International Red Cross and Red Crescent Movement

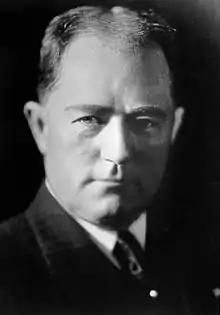
Henry Davison, Founding father of the League of Red Cross societies

On 16 October 1990, the UN General Assembly granted the ICRC observer status for its assembly sessions and sub-committee meetings, the first observer status given to a private organization. The resolution was jointly proposed by 138 member states and introduced by the Italian ambassador, in memory of the organization's origins in the Battle of Solferino. An agreement with the Swiss government signed on 19 March 1993 affirmed the already long-standing policy of full independence of the committee from any interference by Switzerland. The agreement protects the full sanctity of all ICRC property in Switzerland including its headquarters and archive, grants members and staff legal immunity, exempts the ICRC from all taxes and fees, guarantees the protected and duty-free transfer of goods, services, and money, provides the ICRC with secure communication privileges at the same level as foreign embassies, and simplifies Committee travel in and out of Switzerland.